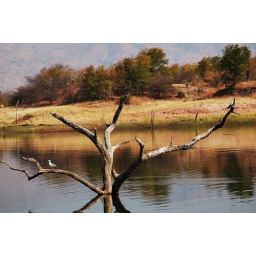
just a tree in the water but at great natural contast!!! (africa)